Roman Catholic Diocese of Peoria

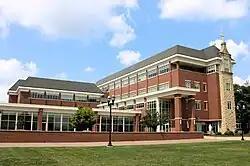
Spalding Pastoral Center in Peoria (2023)

Due to the rapid growth of the Catholic population in central Illinois in the late 19th century, Coadjutor Bishop Thomas Foley of Chicago became concerned about his ability to govern that region along with Chicago. He requested that the Vatican divide the Diocese of Chicago in 1872, but the Vatican did not act on it. After another appeal to the Vatican in 1874, Pope Pius IX on February 12, 1875, erected the new Diocese of Peoria, taking 23 counties from the Diocese of Chicago. The new diocese was bounded on the west by the Mississippi River and on the east by the Indiana border. Peoria was chosen as the see city.